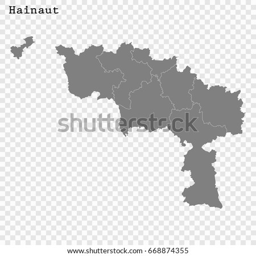
high quality map is a province with borders of the regions